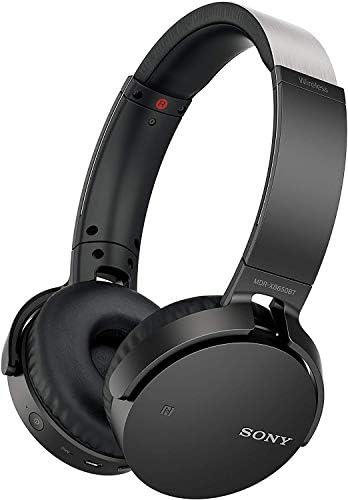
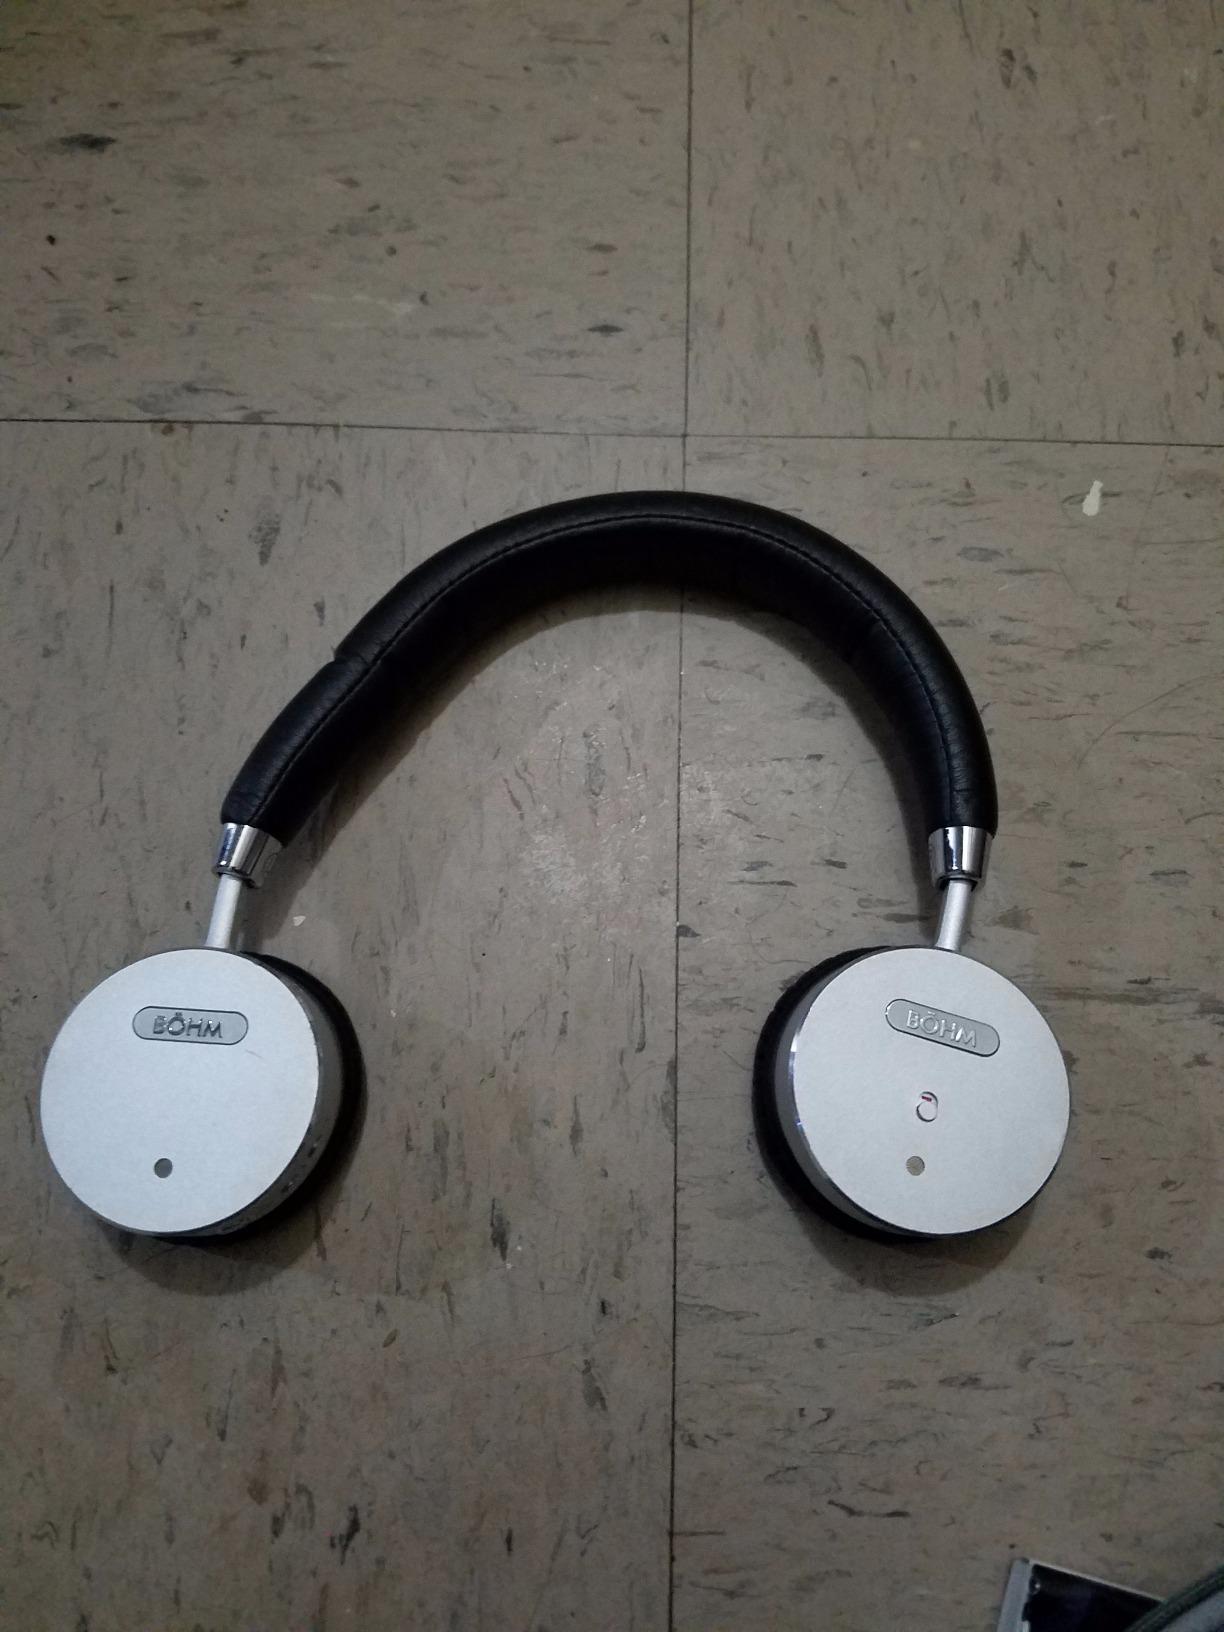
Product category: headphones
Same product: no